The Dirty Outlaws

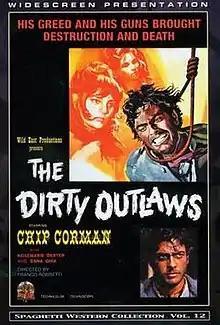
Wild East DVD Cover

The Dirty Outlaws, also known as Big Ripoff, King of the West and The Desperado, is a 1967 Italian spaghetti Western starring Andrea Giordana.